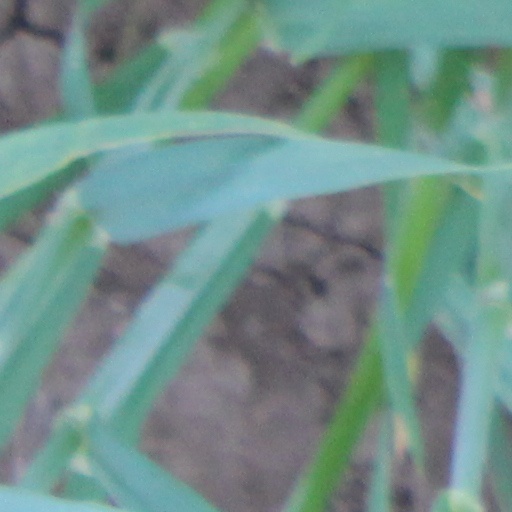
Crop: wheat